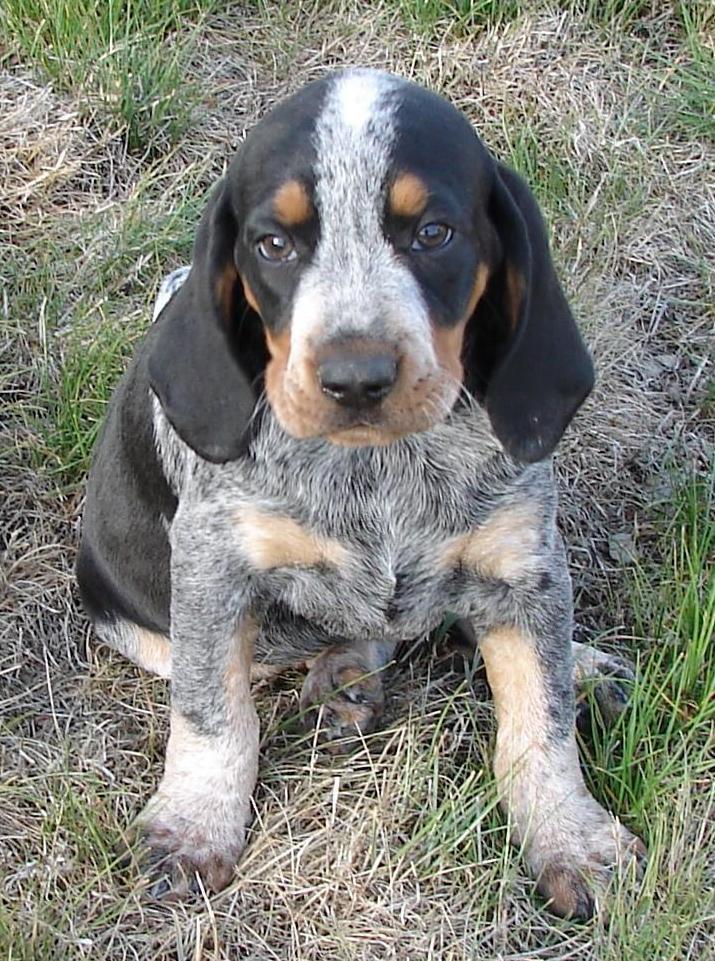
bluetick